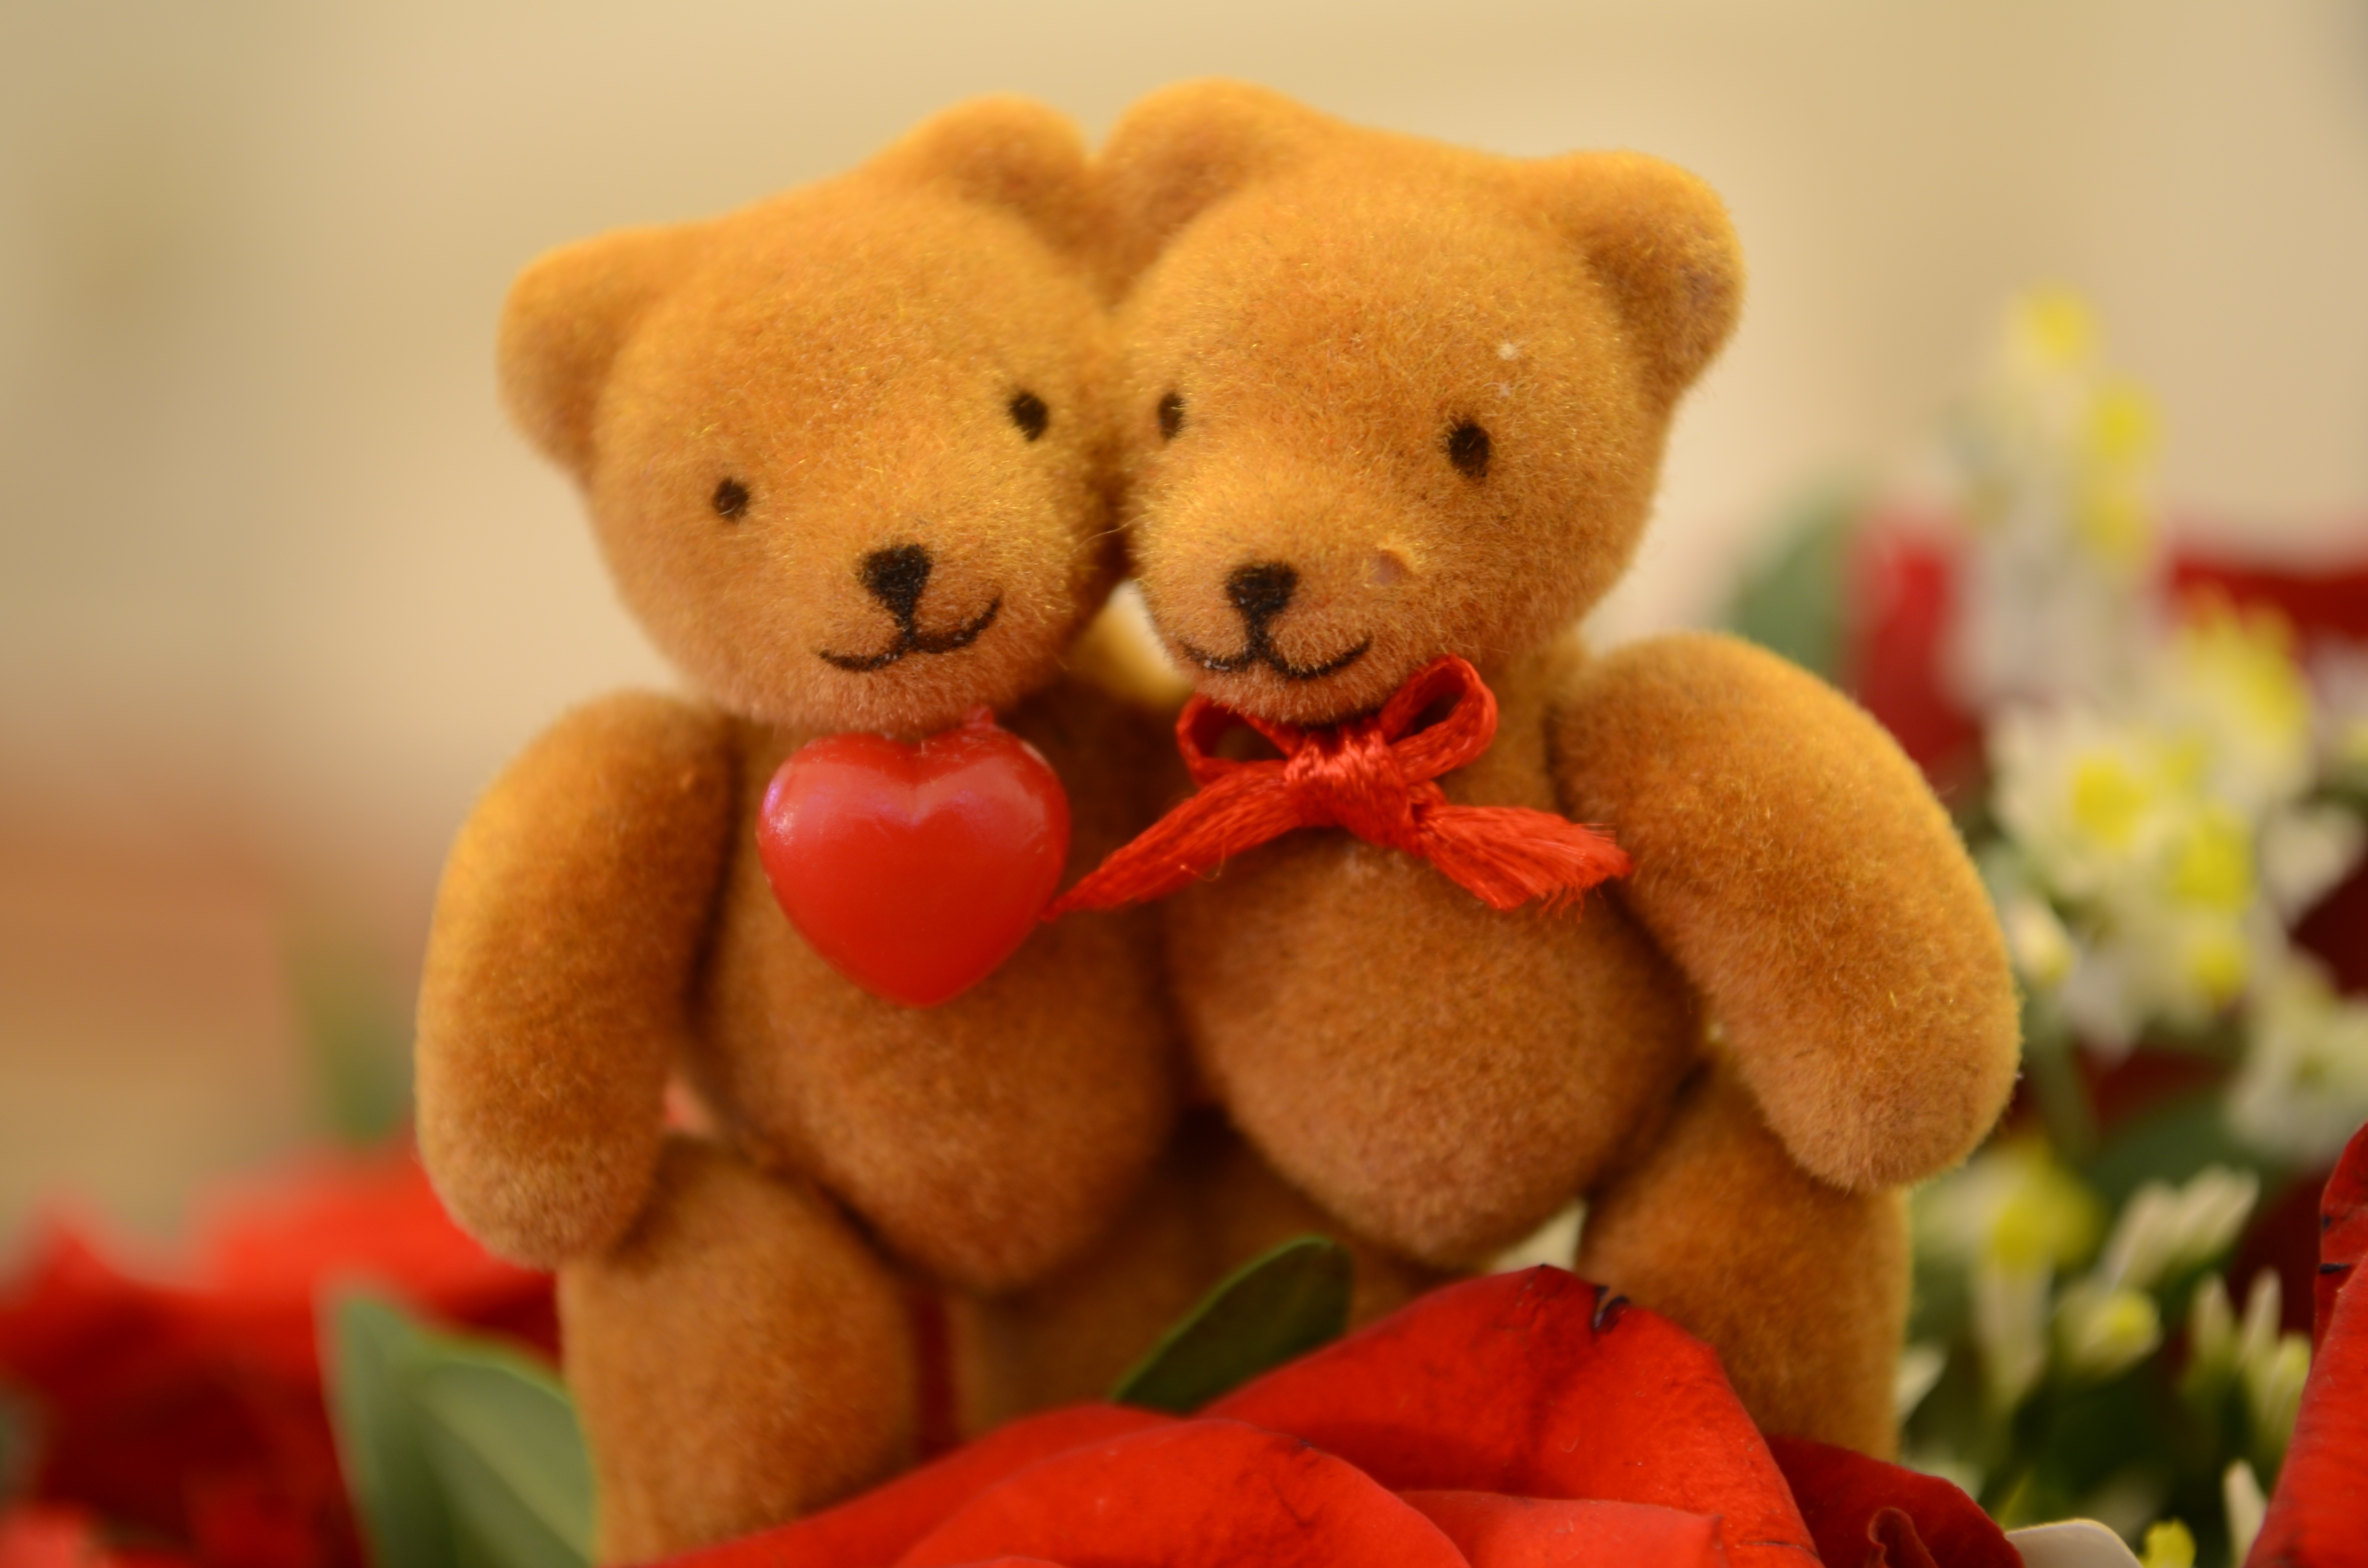
sweet, cute, bear, love, heart, decoration, red, brown, romance, toy, teddy bear, affection, bears, valentine's day, stuffed toy